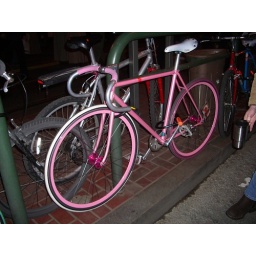
I see this bike (and the girl who rides it) around sometimes.